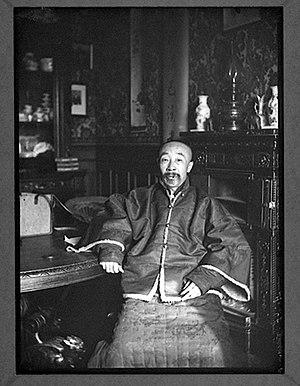
Portrait de Yu Keng
Yu Geng, ou encore, en France, Yu-Keng, né au XIXᵉ siècle et décédé le 18 décembre 1905 en à Shanghai est un officier han de la dynastie Qing, mandchoue, affilié à la Bannière han blanche. Il a également été ambassadeur de Chine en France, puis au Japon.